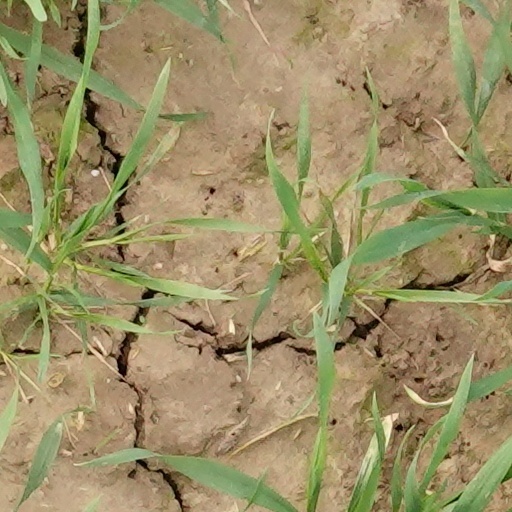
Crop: wheat